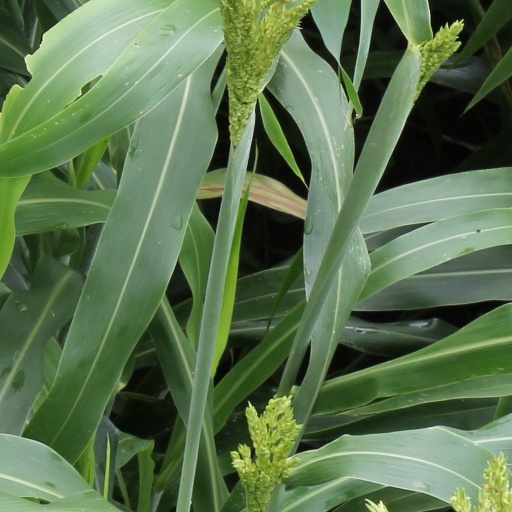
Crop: sorghum